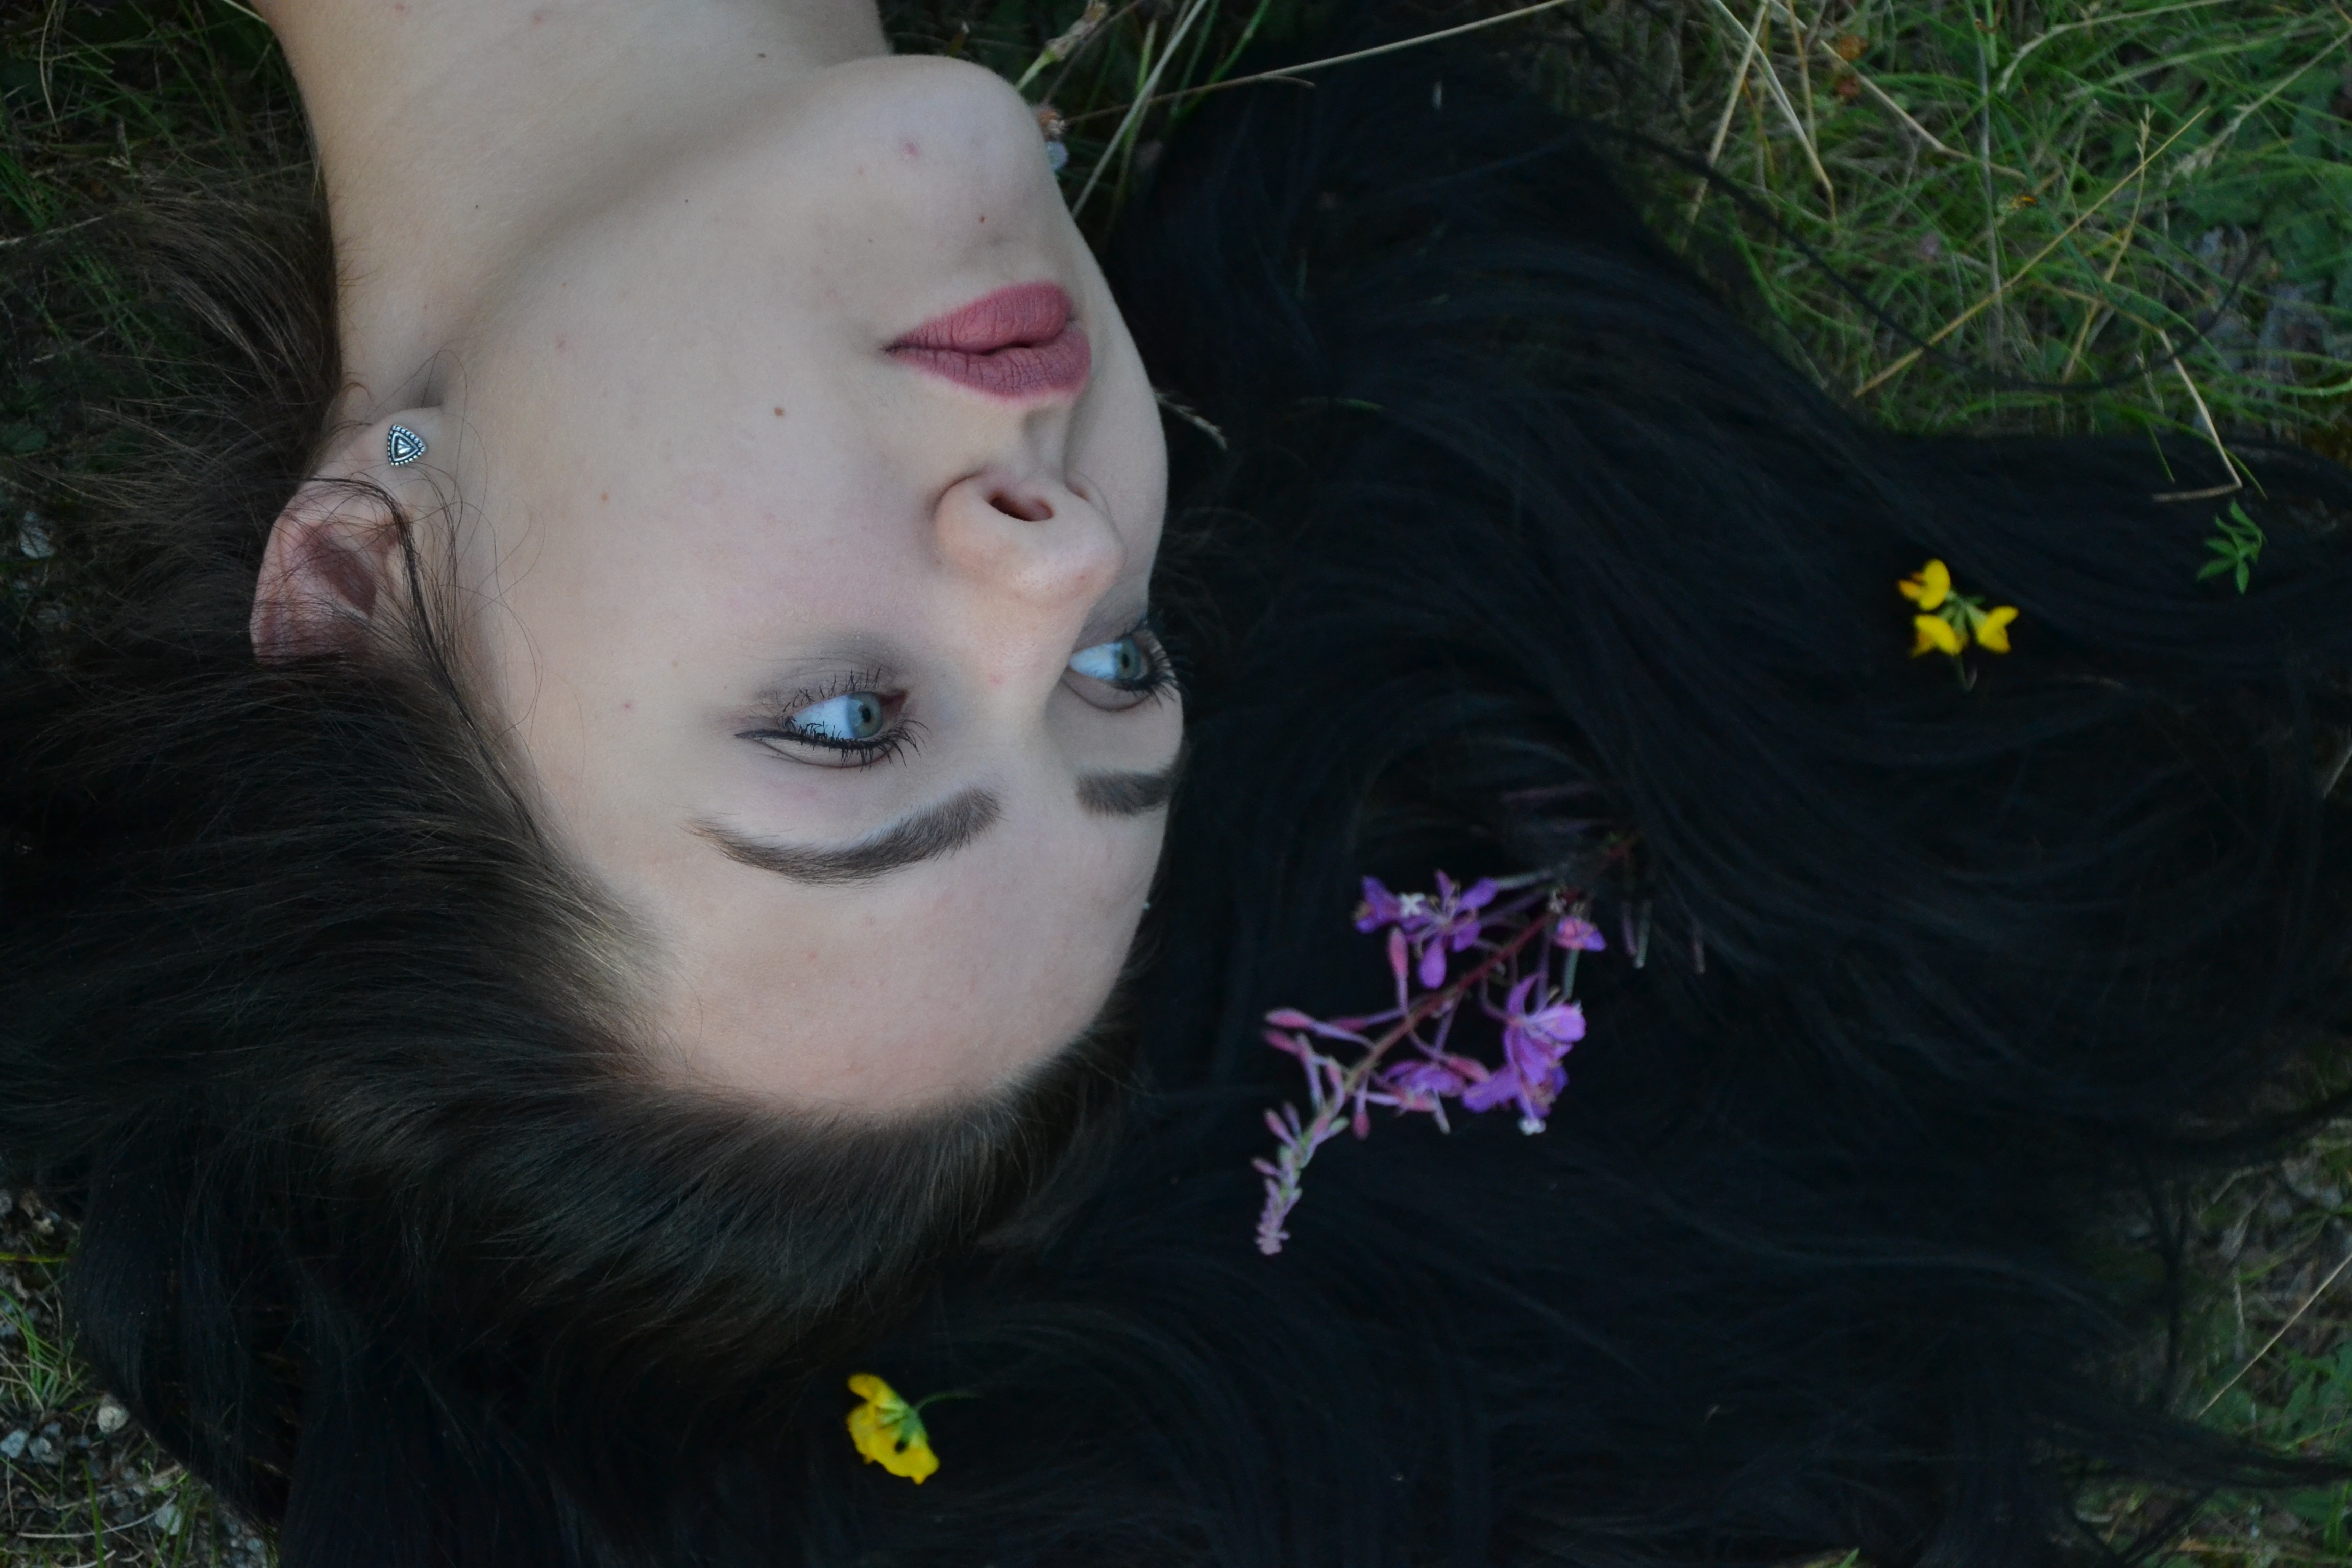
flower, portrait, darkness, eye, head, beauty, image, organ, goth subculture